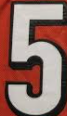
Number: 5